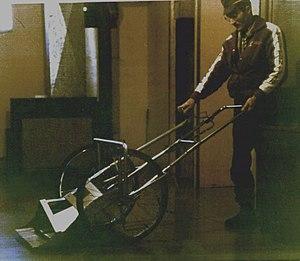
M. René Girard avec sa première cueilleuse à bleuets.
Une cueilleuse à bleuets, est un instrument qui a été inventé et adopté par des résidents du Lac-St-Jean, au Québec afin de faciliter la cueillette de bleuets en forêt ou en bleuetière.